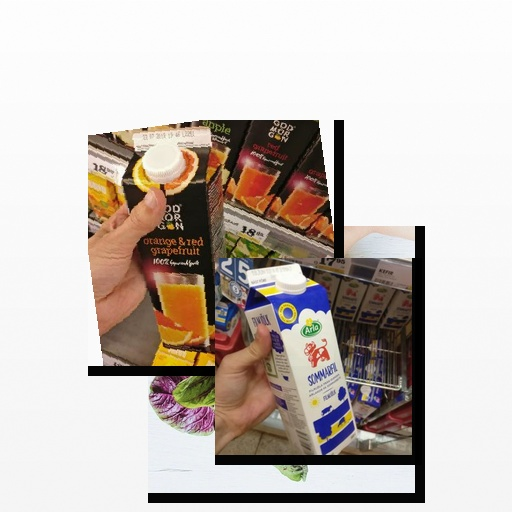
Food items: sour_milk, amaranth, orange_red_grapefruit_juice